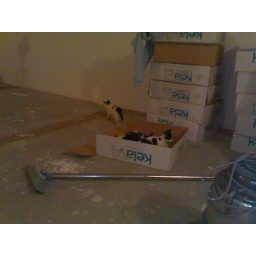
there are kittens in a box and they are very cute